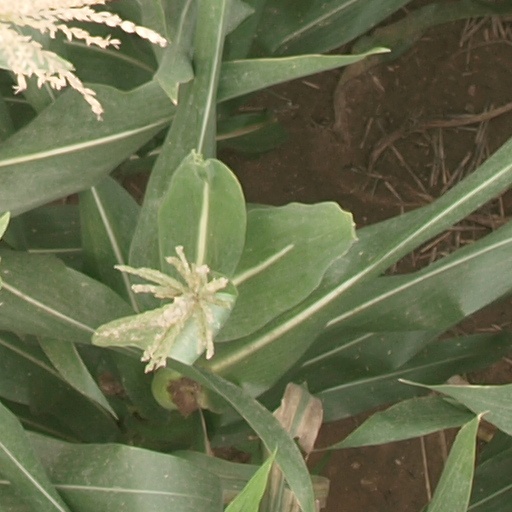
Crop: maize; corn